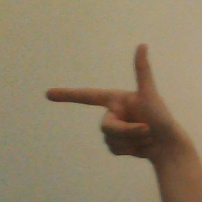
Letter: yaa